James A. Garfield

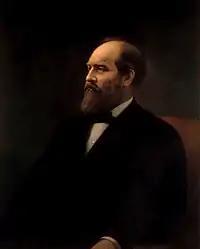
Official White House portrait of James Garfield, 1881

Even with a Stalwart on the ticket, animosity between the Republican factions carried over from the convention, so Garfield traveled to New York to meet with party leaders. After convincing the Stalwart crowd to put aside their differences and unite for the coming campaign, Garfield returned to Ohio, leaving the active campaigning to others, as was traditional at the time. Meanwhile, the Democrats settled on their nominee, Major General Winfield Scott Hancock of Pennsylvania, a career military officer. Hancock and the Democrats expected to carry the Solid South, while much of the North was considered safe territory for Garfield and the Republicans; most of the campaign focused on a few close states, including New York and Indiana.